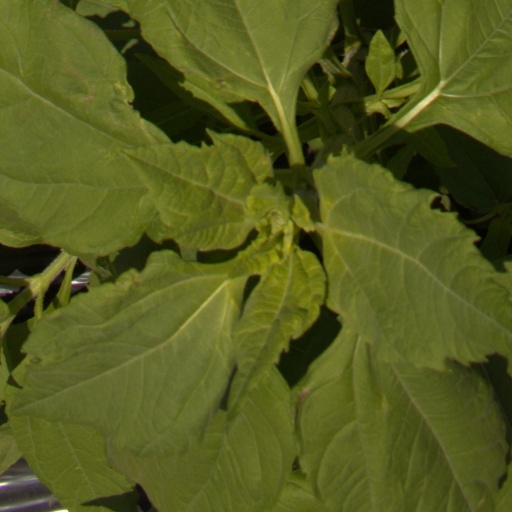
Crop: Jerusalem artichoke